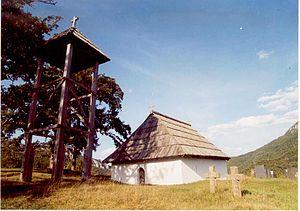
L'église Saint-Nicolas est située en Bosnie-Herzégovine, sur le territoire du village de Čelebići et dans la municipalité de Foča. Elle a été construite dans la première moitié du XIXᵉ siècle et est inscrite sur la liste des monuments nationaux de Bosnie-Herzégovine.
La métropole de Dabro-Bosna est une circonscription de l'Église orthodoxe serbe. Elle est située en Bosnie-Herzégovine et son siège se trouve à Sarajevo. En 2006, elle est administrée par intérim par l'évêque Grigorije.
Čelebići est un village de Bosnie-Herzégovine. Il est situé dans la municipalité de Foča et dans la République serbe de Bosnie. Selon les premiers résultats du recensement bosnien de 2013, il compte 63 habitants.